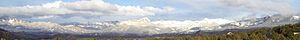
Le chaînon Cimmaron est un massif de montagnes du Colorado, aux États-Unis. C'est une subdivision des monts San Juan, eux-mêmes subdivision des montagnes Rocheuses.